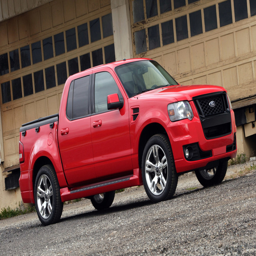
the cars that only exist